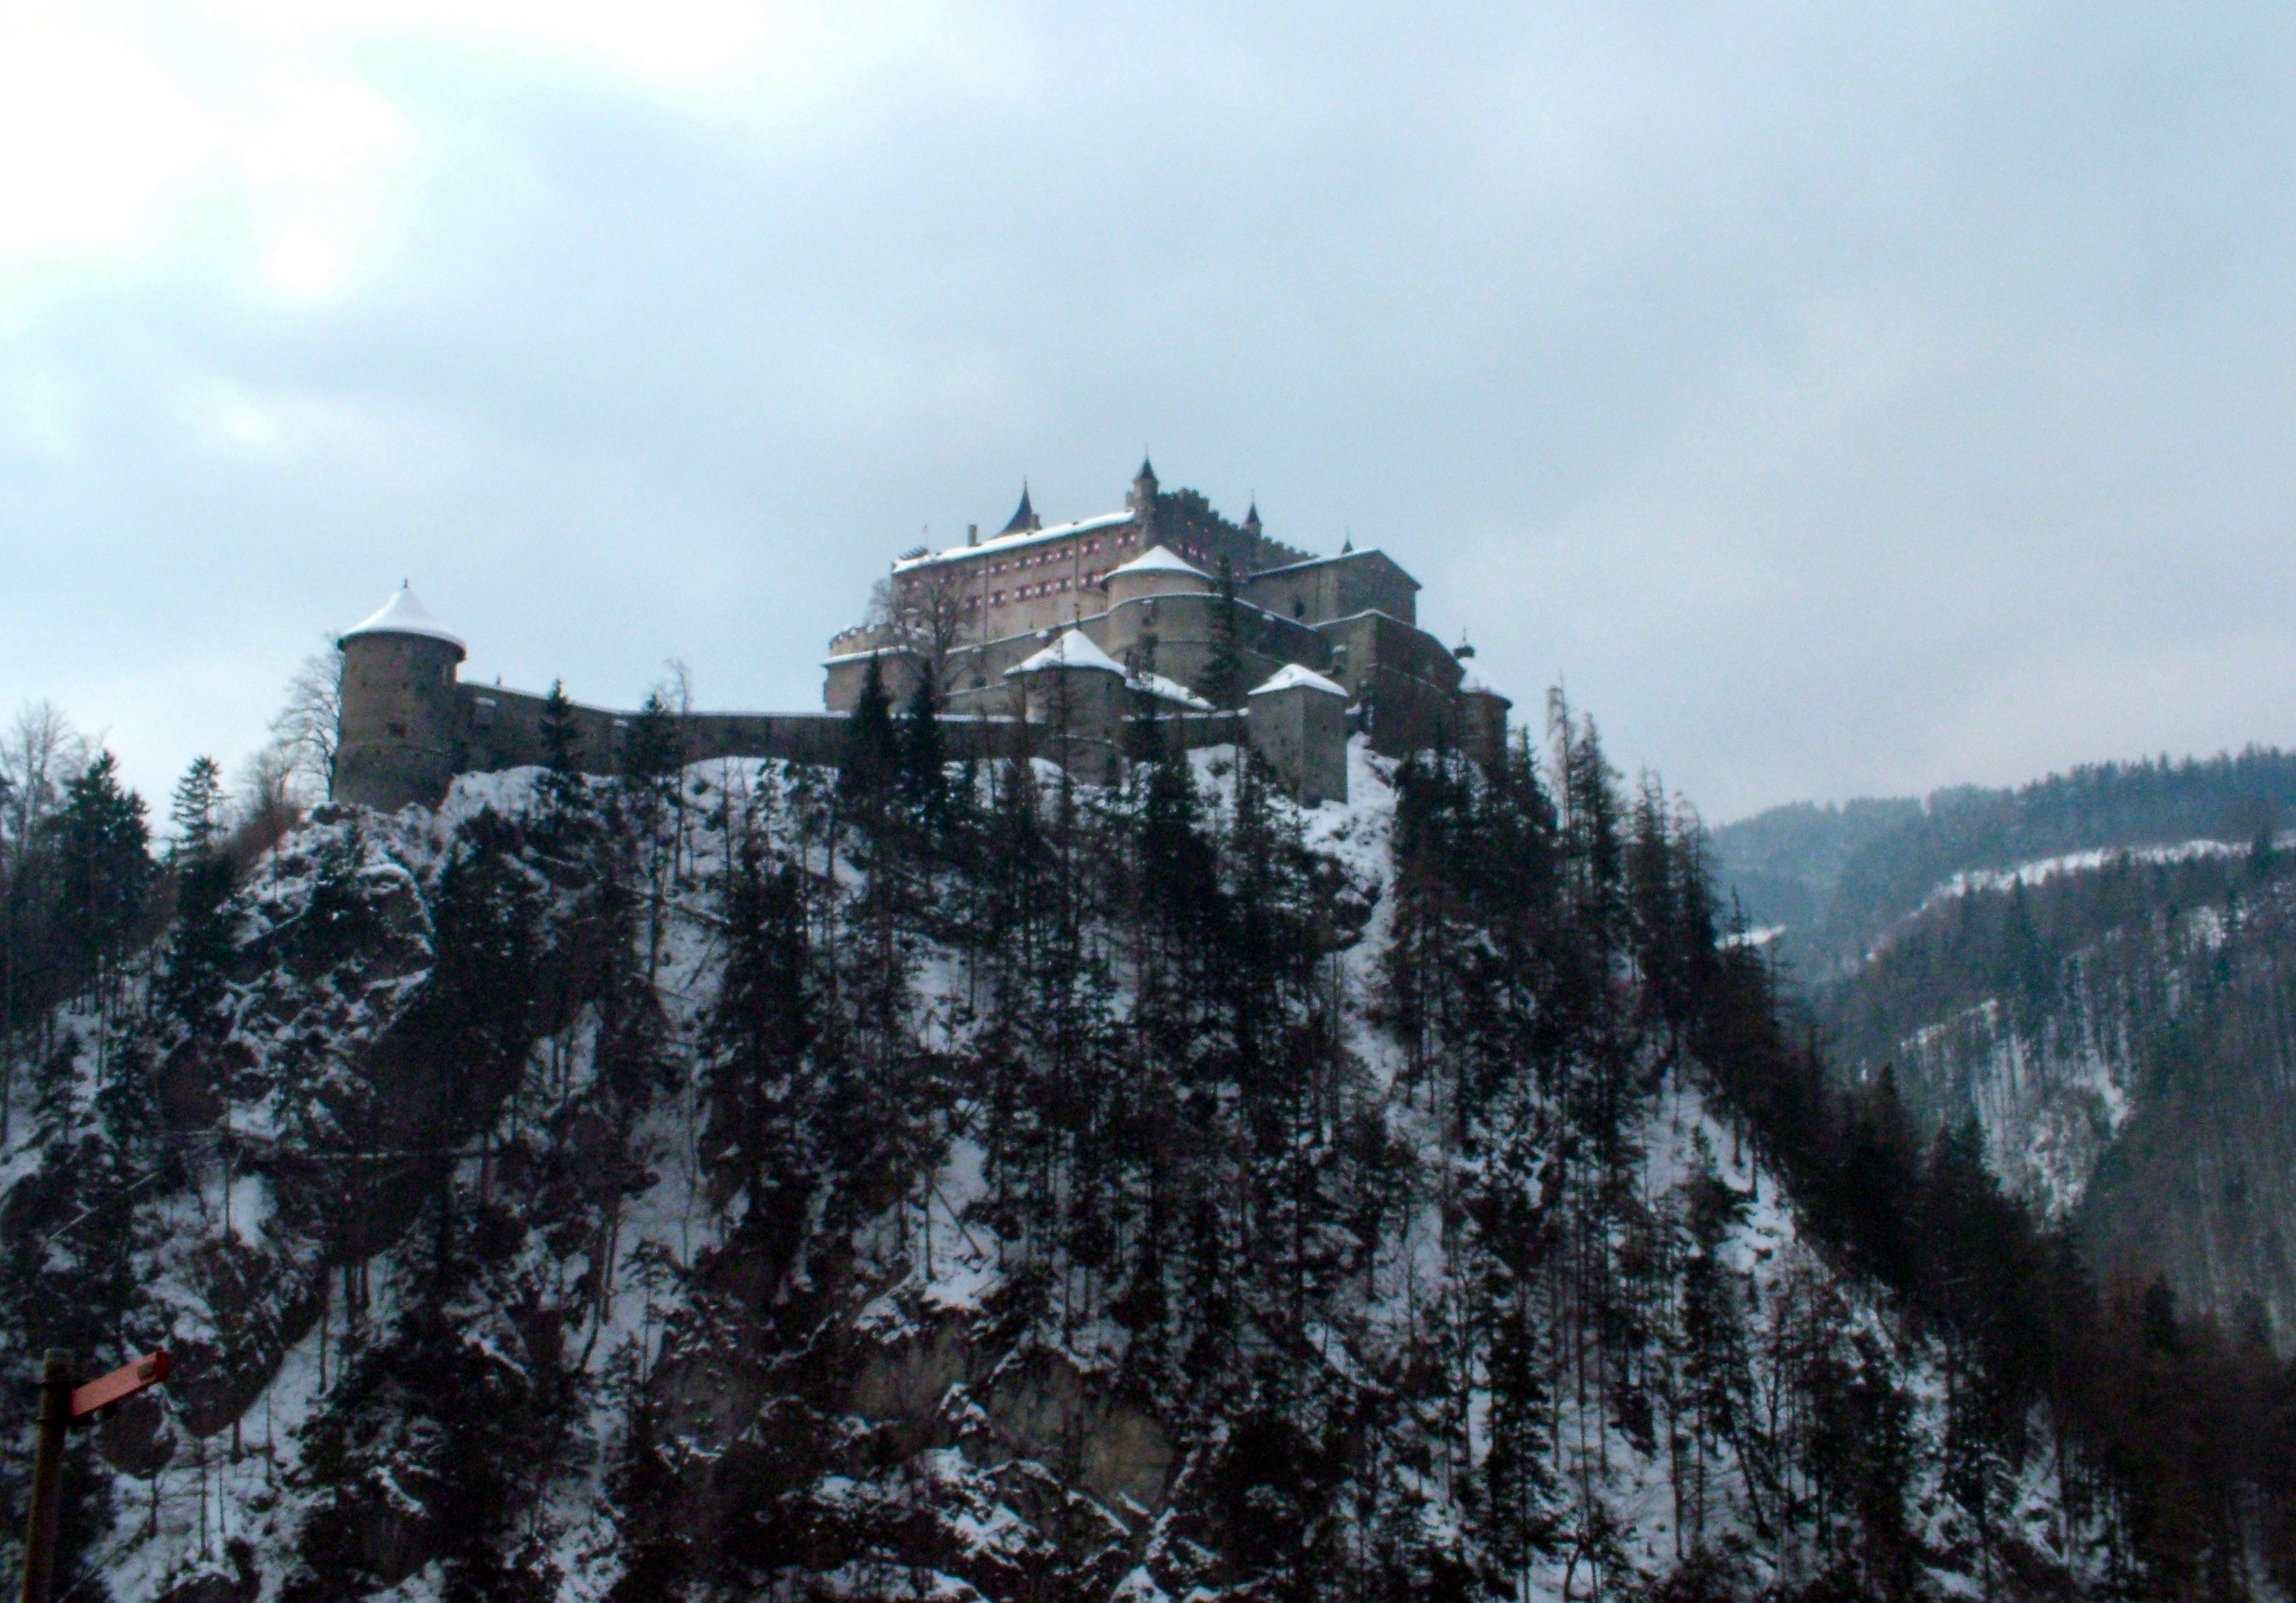
landscape, mountain, snow, winter, building, mountain range, europe, weather, castle, terrain, season, ridge, austria, medieval, alps, hilltop, mountainous landforms